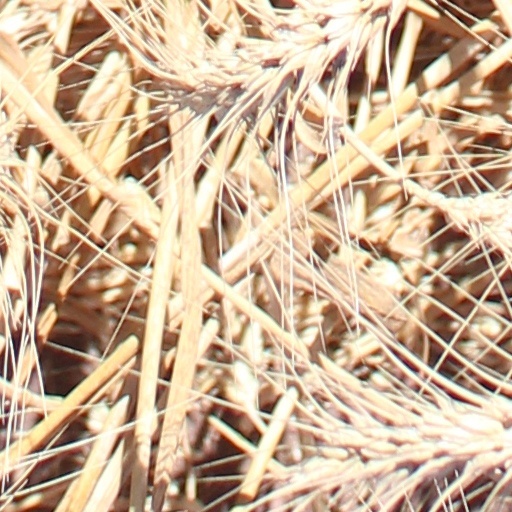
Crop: wheat